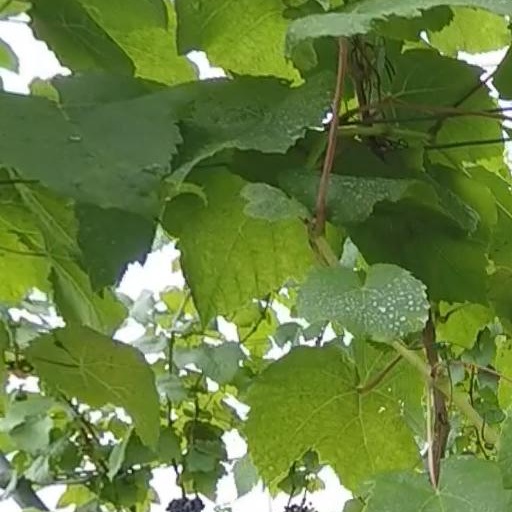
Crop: grape